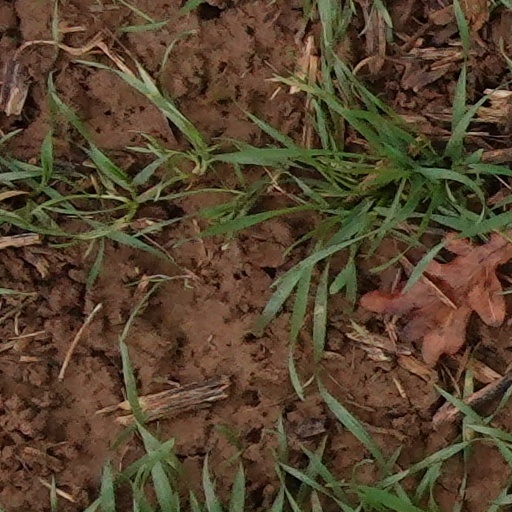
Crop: wheat